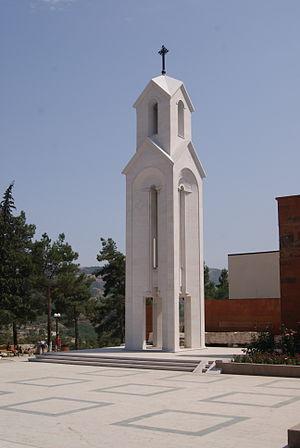
Le tourisme dans le Haut-Karabagh est une des branches de l'économie du Haut-Karabagh, actuellement dénommée République d'Artsakh. Depuis la période qui a suivi la guerre, le tourisme est l'une des priorités de l'économie du pays. Ce développement est lié à un certain nombre de problèmes à résoudre : l'absence de résolution du conflit frontalier au Haut-Karabagh, les infrastructures non complètement restaurées après la guerre. Les problèmes économiques qui découlent de la situation freinent le développement du tourisme dans cette région. La géographie du Haut-Karabagh, les curiosités historiques, culturelles, naturelles, la restauration des infrastructures, peuvent attirer les investisseurs qui participent à des forums économiques et touristiques et contribuer au développement de l'artisanat. Chaque année le nombre de touristes qui visitent le Haut-Karabagh augmente, et donne des indications sur l'attrait du tourisme dans cette région et ses perspectives d'avenir.